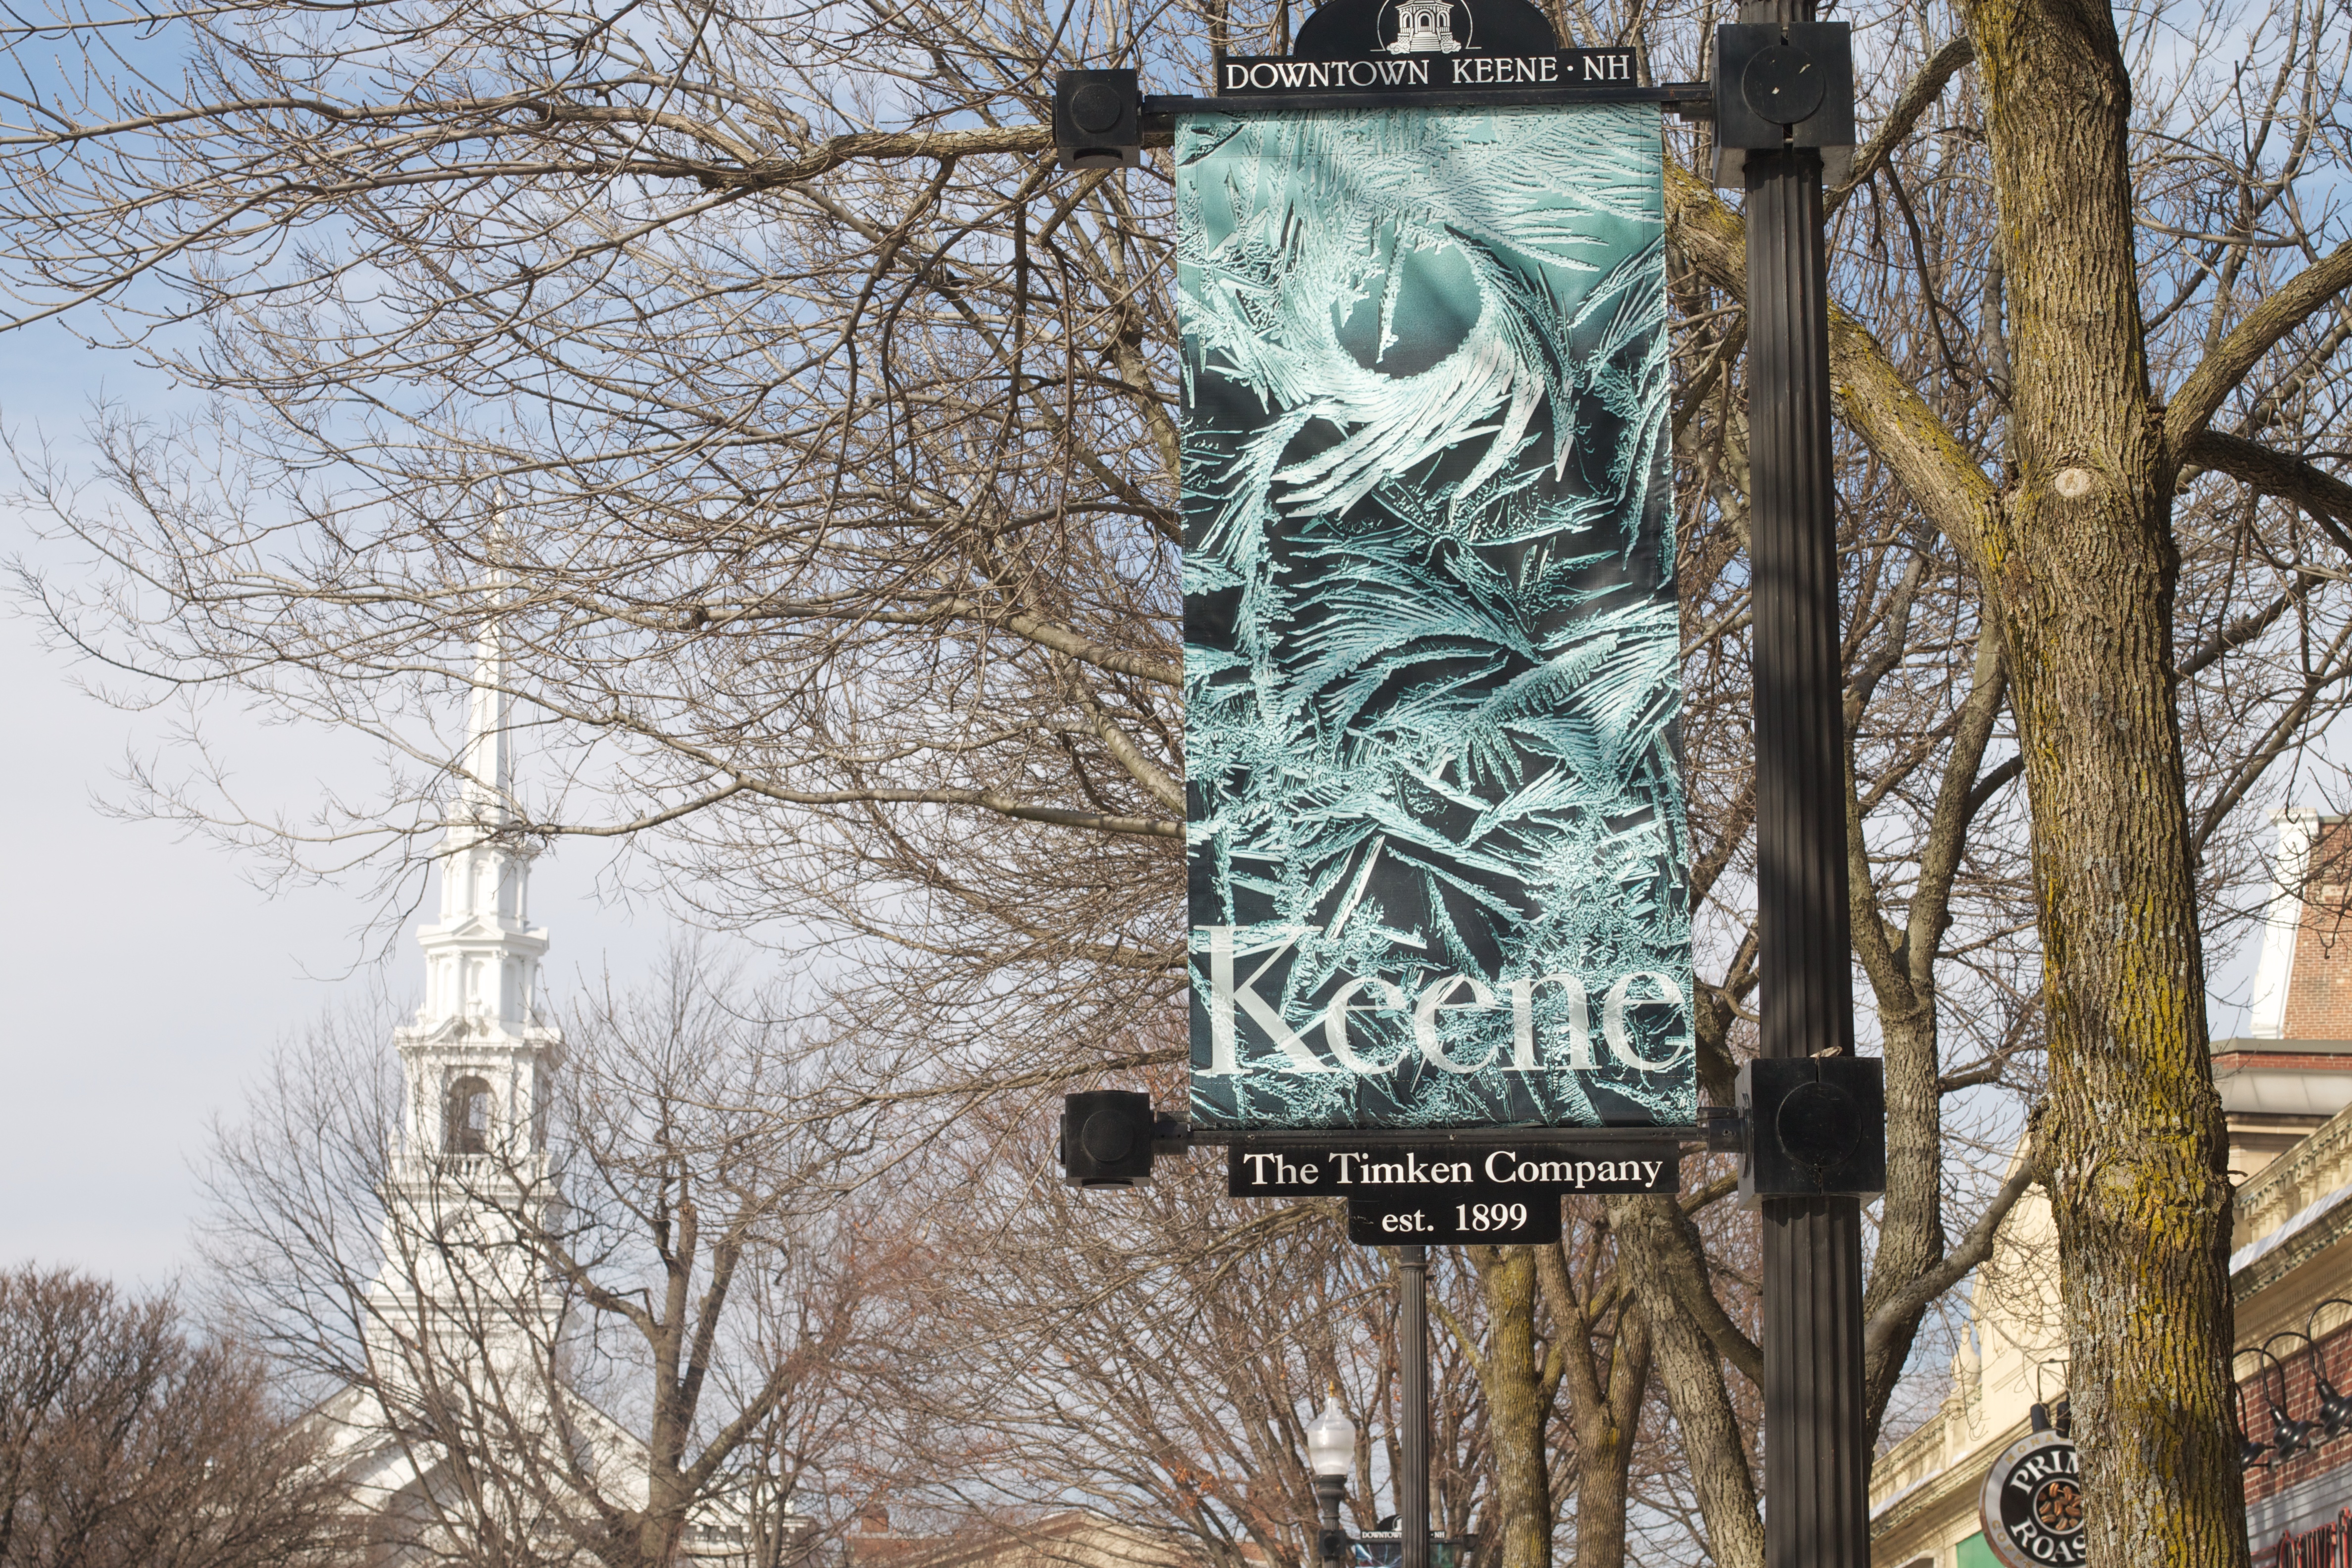
tree, snow, winter, street light, lighting, sculpture, art, light fixture, urban area, woody plant